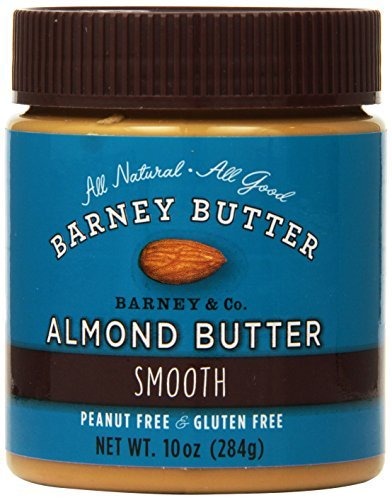
Item Name: Barney Butter Smooth Almond Butter, 10-Ounce Jars (Pack of 3) by Barney Butter
Value: 30.0
Unit: Fl Oz

Price: 32.1